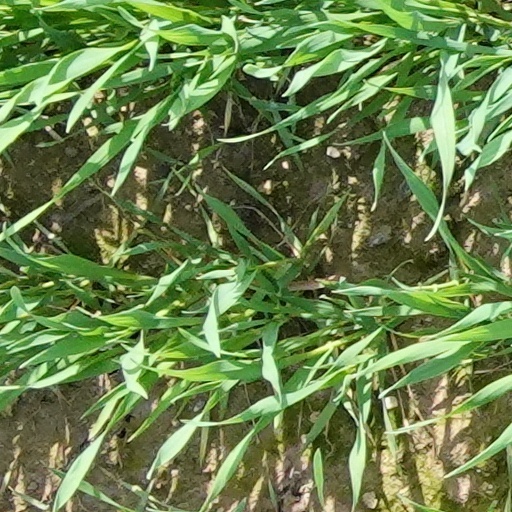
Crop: wheat